Lake View Cemetery

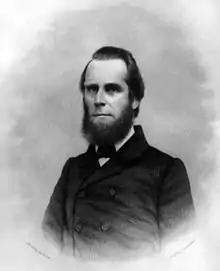
Jeptha Wade in 1859

In 1868, prominent Cleveland businessmen Jeptha Wade, Henry B. Payne, and Joseph Perkins began discussing the need for a new cemetery for the city of Cleveland. They believed that the city's then-preeminent burial ground, Woodland Cemetery, was too small for the growing city as well as overcrowded, ill-maintained, and not scenic enough. They issued an invitation on May 8, 1869, to about 40 of the city's other leading businessmen, asking them to meet at the end of the month to discuss the organization of a new cemetery. Thirty of them showed up to the meeting on May 24.